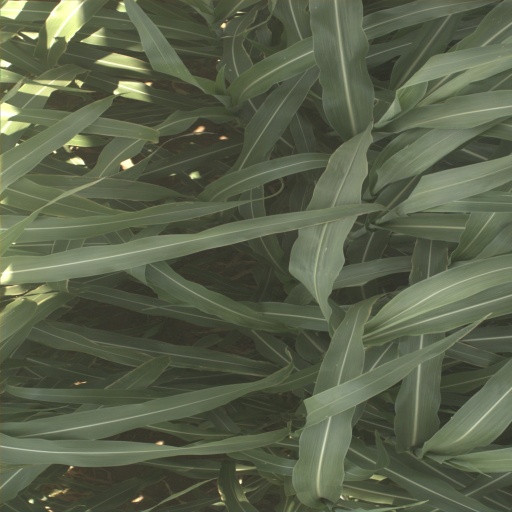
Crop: sorghum